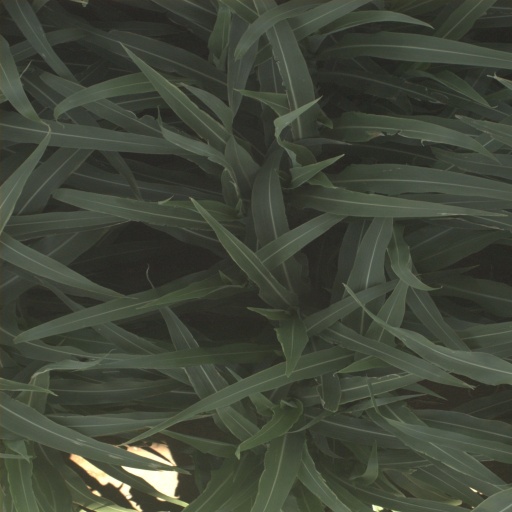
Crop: sorghum